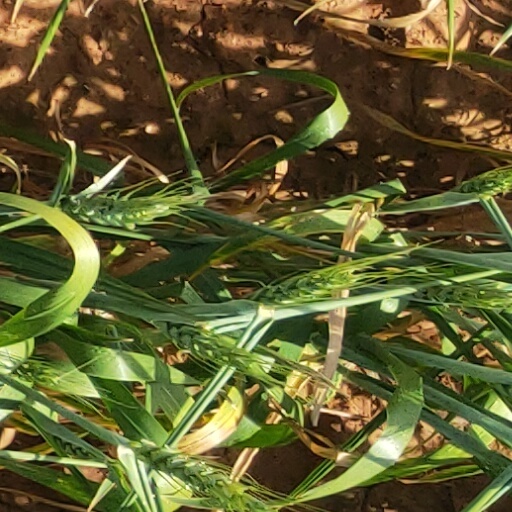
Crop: wheat